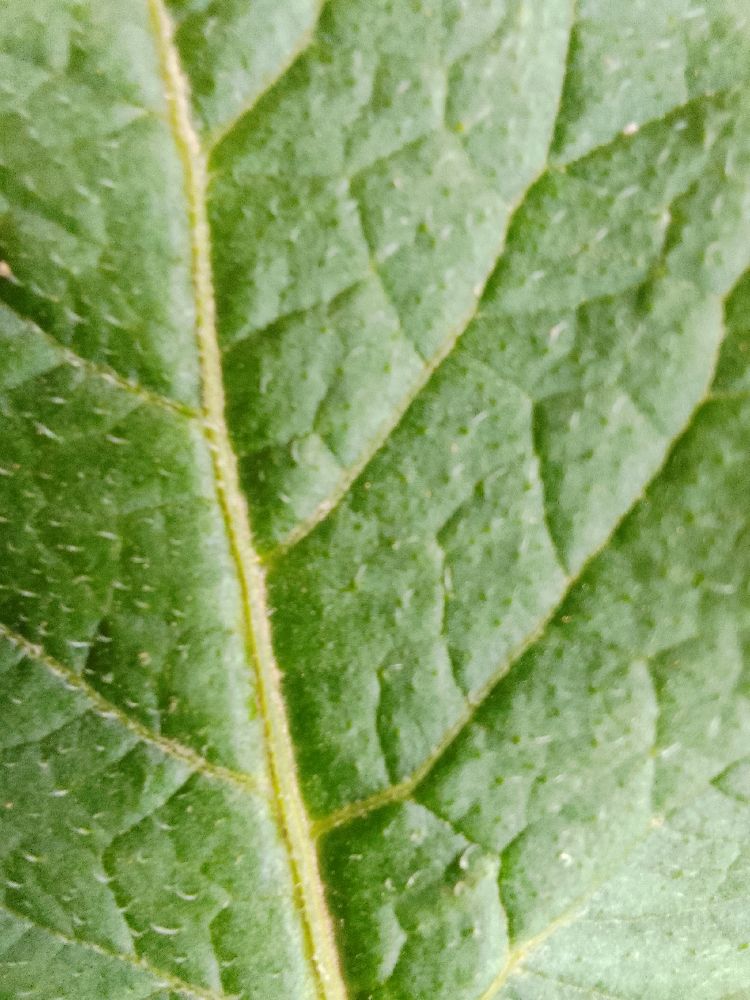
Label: Healthy